Golden Ears Provincial Park

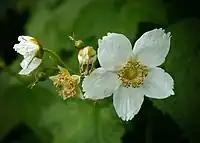
Snow bramble

Aside from the tree populations found within the park, there are many endangered plant species that are native to British Columbia that can be found thriving in Golden Ears Provincial Park, species such as coastal wood ferns, Menzies' Burnet, and snow bramble.